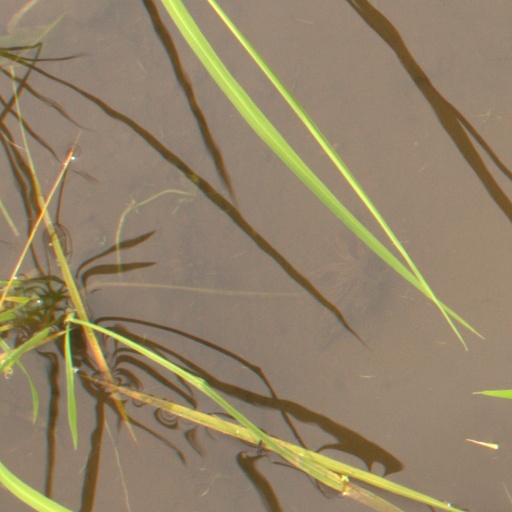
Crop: rice